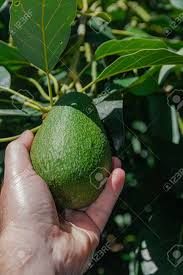
Label: Avocado